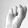
ASL letter: S